Paroy-sur-Tholon

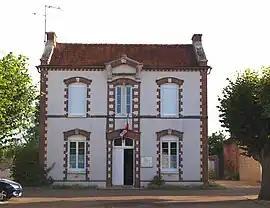
The town hall in Paroy-sur-Tholon

Paroy-sur-Tholon is a commune in the Yonne department in Bourgogne-Franche-Comté in north-central France.